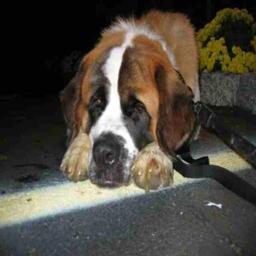
Animal: dogs